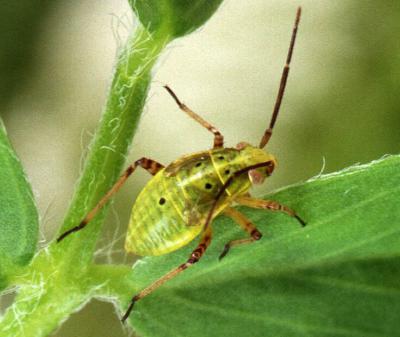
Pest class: lygus_bug